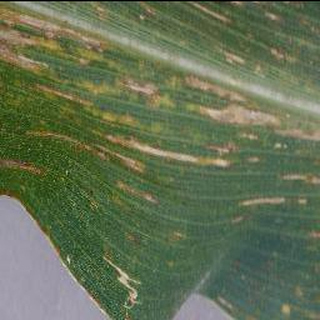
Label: corn_cercospora_leaf_spot